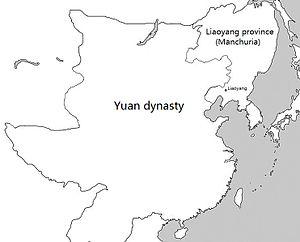
La Mandchourie sous le contrôle de la dynastie Yuan est la période durant laquelle la dynastie Yuan contrôle la Mandchourie, soit une zone qui correspond actuellement à la Mandchourie-Intérieure, à la région Nord de la Mongolie-Intérieure et à la Mandchourie-Extérieure. Les mongols prennent le contrôle de la Mandchourie durant leur conquête de la dynastie Jin, au début du XIIIᵉ siècle. Par la suite, elle devient une province de la dynastie Yuan, un Khanat né de la division de l'Empire mongol fondé en 1279 par Kubilai Khan. Même après le renversement de la dynastie Yuan par la dynastie Ming fondée par des Chinois en 1368, la Mandchourie reste sous le contrôle des troupes Mongoles de la dynastie Yuan du Nord. Cette dynastie, basée en Mongolie, est fondée par le dernier empereur de la dynastie Yuan après qu'il a été chassé de Chine par les Ming. Les Yuan du Nord gardent le contrôle de la Mandchourie pendant presque 20 ans, jusqu'à sa conquête par les Ming à la suite de leur campagne militaire contre l'Uriankhai. Après cette date, la région passe sous la domination des Ming.
La Dynastie Yuan en Asie Centrale est la période durant laquelle la dynastie Yuan établit sa domination sur l'Asie centrale. Elle est à cheval sur les XIIIᵉ et XIVᵉ siècles. Les dirigeants Gengiskhanides du Yuan sont originaires de la steppe mongole, et c'est Kubilai Khan, un petit-fils de Gengis Khan, qui fonde la dynastie en 1271 et établit sa capitale à Cambaluc. C'est une dynastie sinisée, qui incorpore de nombreux aspects des institutions politiques et militaires mongoles et des peuples d'Asie Centrale. Les territoires contrôlés par les empereurs Yuan en dehors de la Chine historique incluent la Mandchourie, la Mongolie-Intérieure, la Mongolie-Extérieure, une partie du sud de la Sibérie, le plateau tibétain et à certaines parties de l'actuelle province du Xinjiang. Les habitants de ces régions d'Asie centrale qui ne sont pas des Mongols appartiennent généralement à la classe Semu. De plus, les empereurs Yuan ont une suzeraineté nominale sur les trois khanats mongols occidentaux, à savoir la Horde d'or, le Khanat de Djaghataï et l'Ilkhanat.